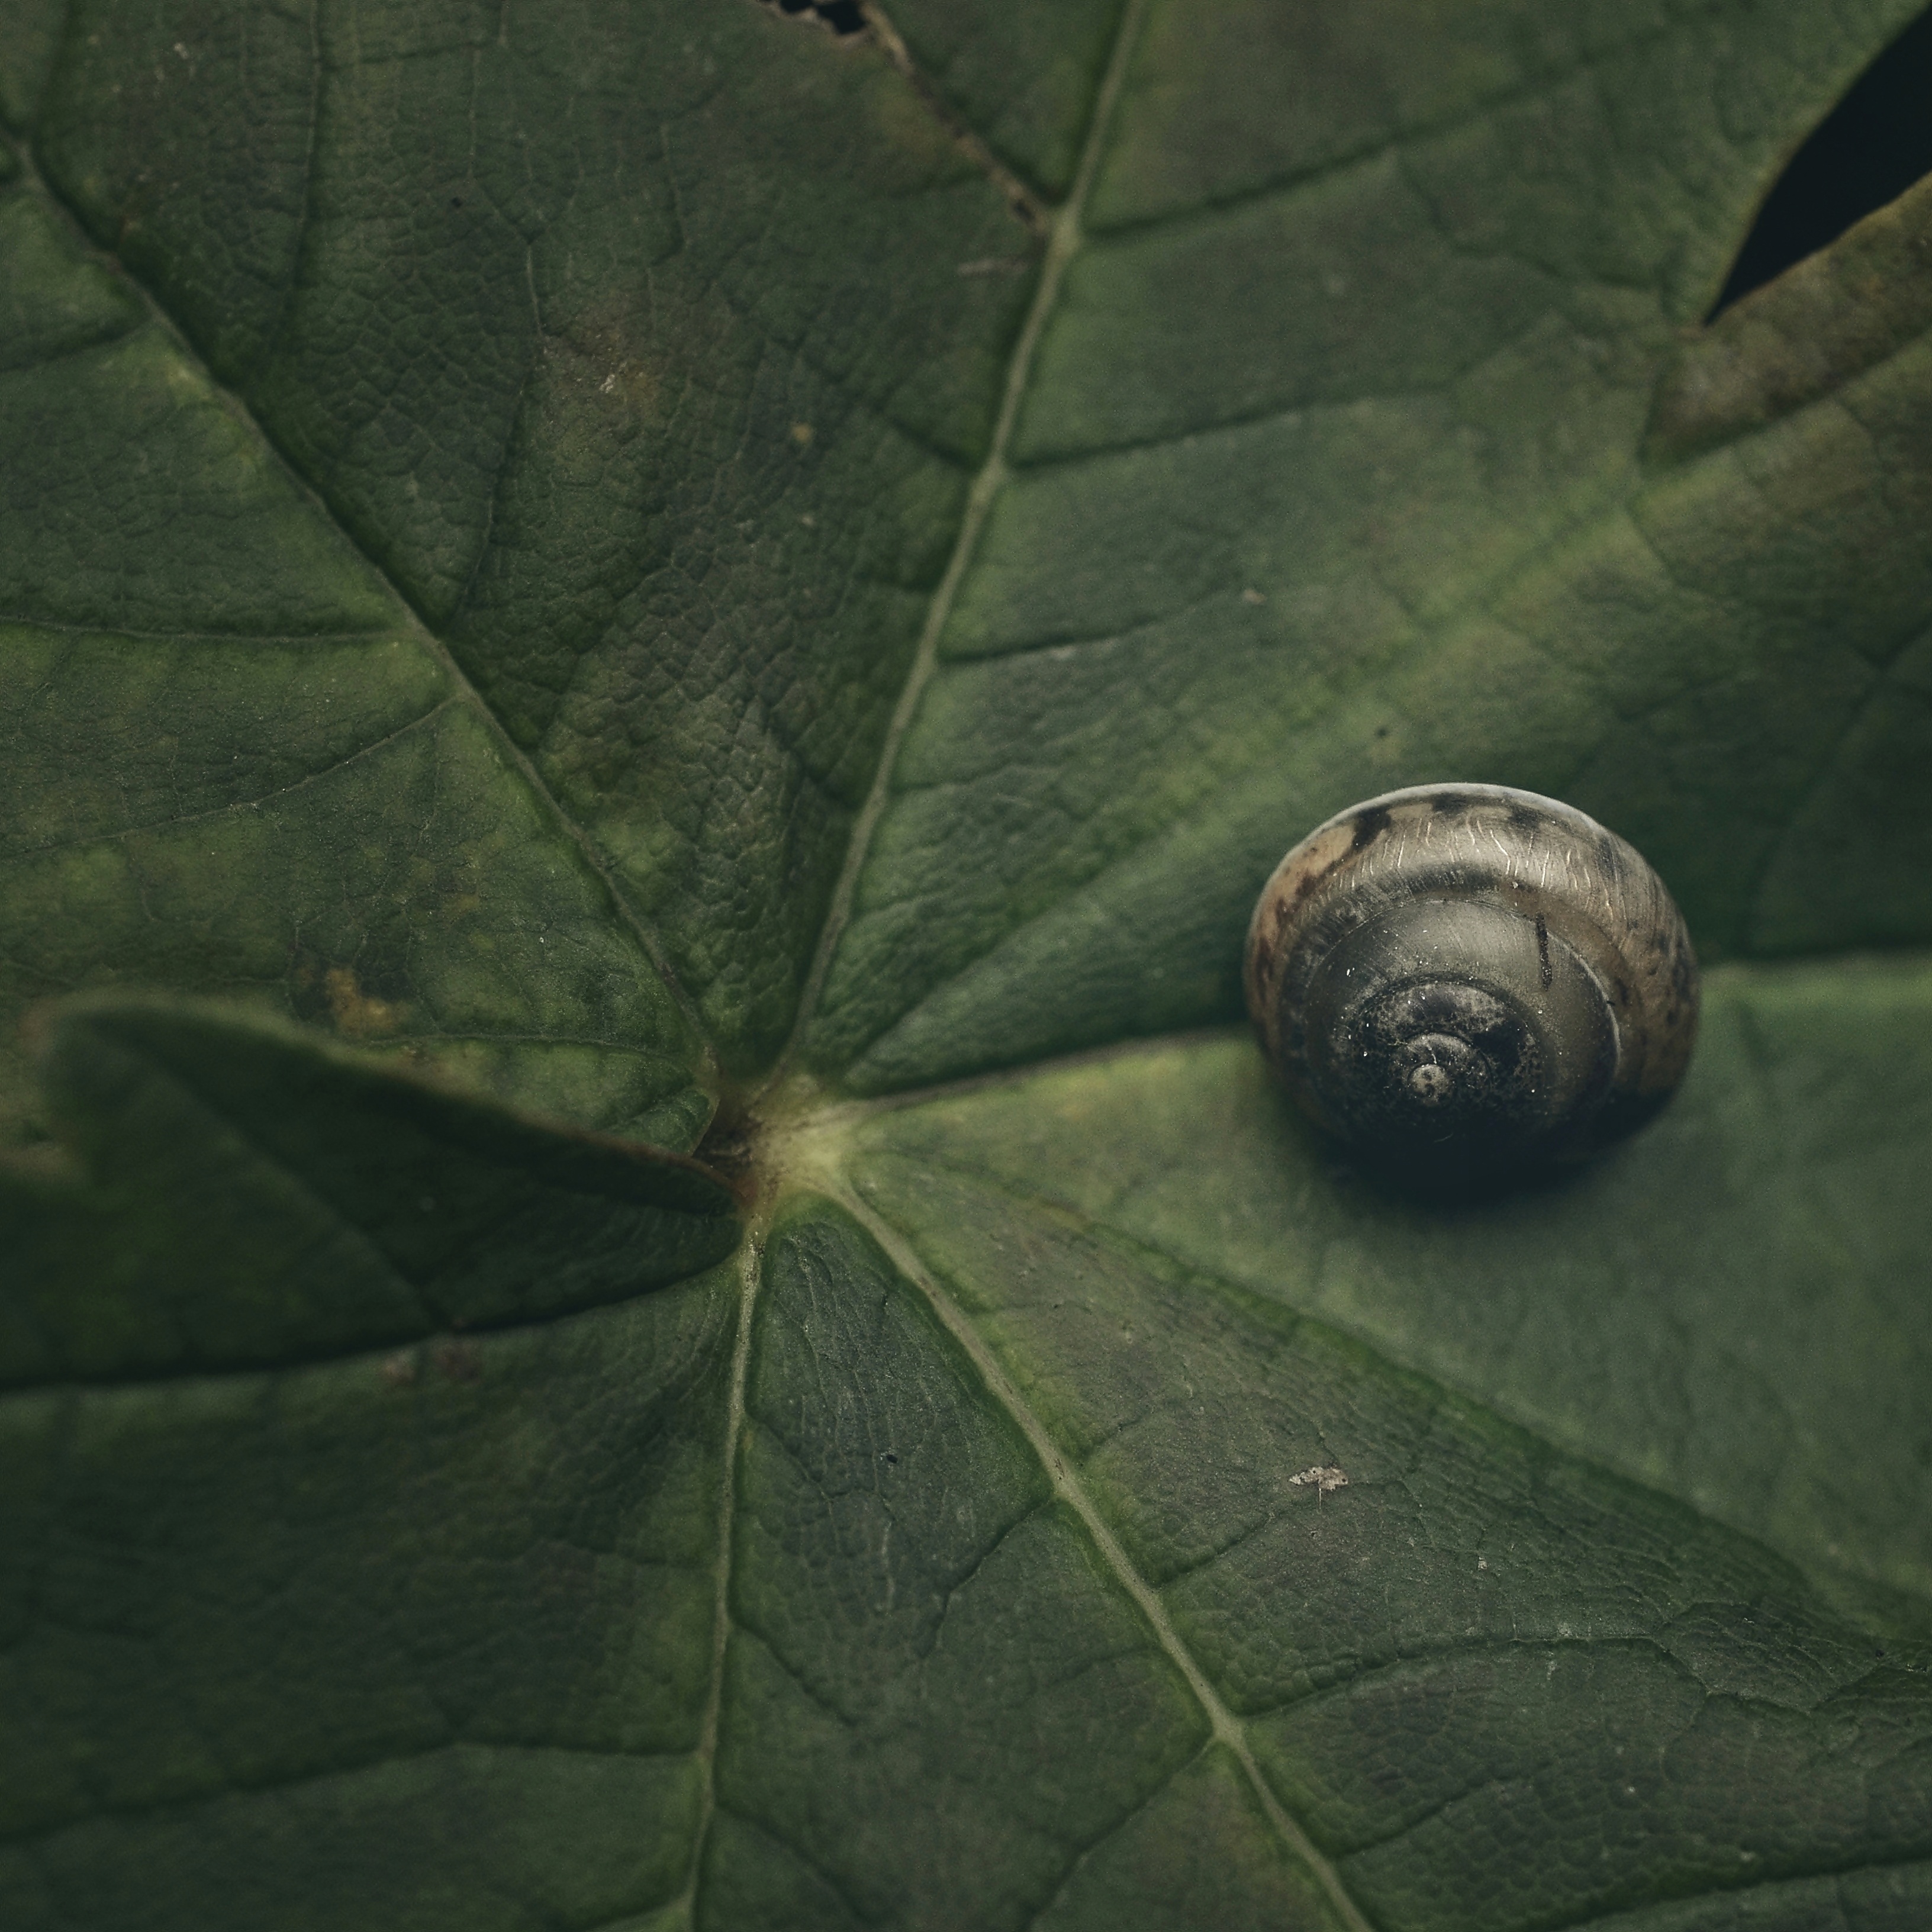
tree, nature, forest, plant, sunlight, texture, leaf, flower, green, autumn, botany, flora, fauna, shell, close up, snail, autumn forest, macro photography